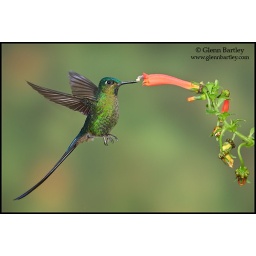
Violet-tailed Sylph (Aglaiocercus coelestis) feeding at a flower while flying at the Mindo Loma reserve in northwest Ecuador.